History of the Calvinist–Arminian debate

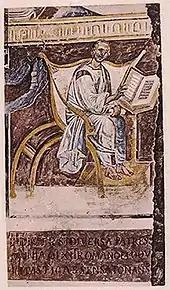
Sixth-century portrait of Augustine of Hippo (354–430) at the Lateran church

Pelagius was a British monk who journeyed to Rome around 400 A.D. and was appalled at what he perceived as the improper behavior within churches. To combat this lack of holiness, he preached a Gospel that began with justification through faith alone (it was actually Pelagius, not Martin Luther, who first added the word "alone" to Paul's phrase in Ephesians 2:8) but finished through human effort and morality. He had read Augustine's "Confessions" and believed it to be a fatalistic and pessimistic view of human nature. Pelagius's followers, including Caelestius, went further than their teacher and removed justification through faith, setting up the morality- and works-based salvation known as Pelagianism. The only historical evidence of the teachings of Pelagius or his followers is found through the writings of his two strongest opponents—Augustine and Jerome.